College Football All-America Team

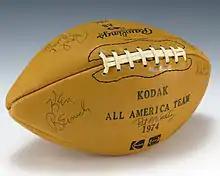
A football signed by the 1974 Kodak All-America Team

The American Football Coaches Association (AFCA) has selected an All-America team every year since 1945. It is often referred to as the "Coaches' All-America Team". The Selection Process is an All-America Selection Committee is made up of three head coaches from each of the AFCA's nine I-A (Bowl Division) districts, one of whom serves as a district chairman, along with another head coach who serves as the chairman of the selection committee. The coaches in each district are responsible for ranking the top players in their respective districts; that information, along with ballots submitted by FBS head coaches, are used to select the AFCA FBS Coaches' All-America Team.snake